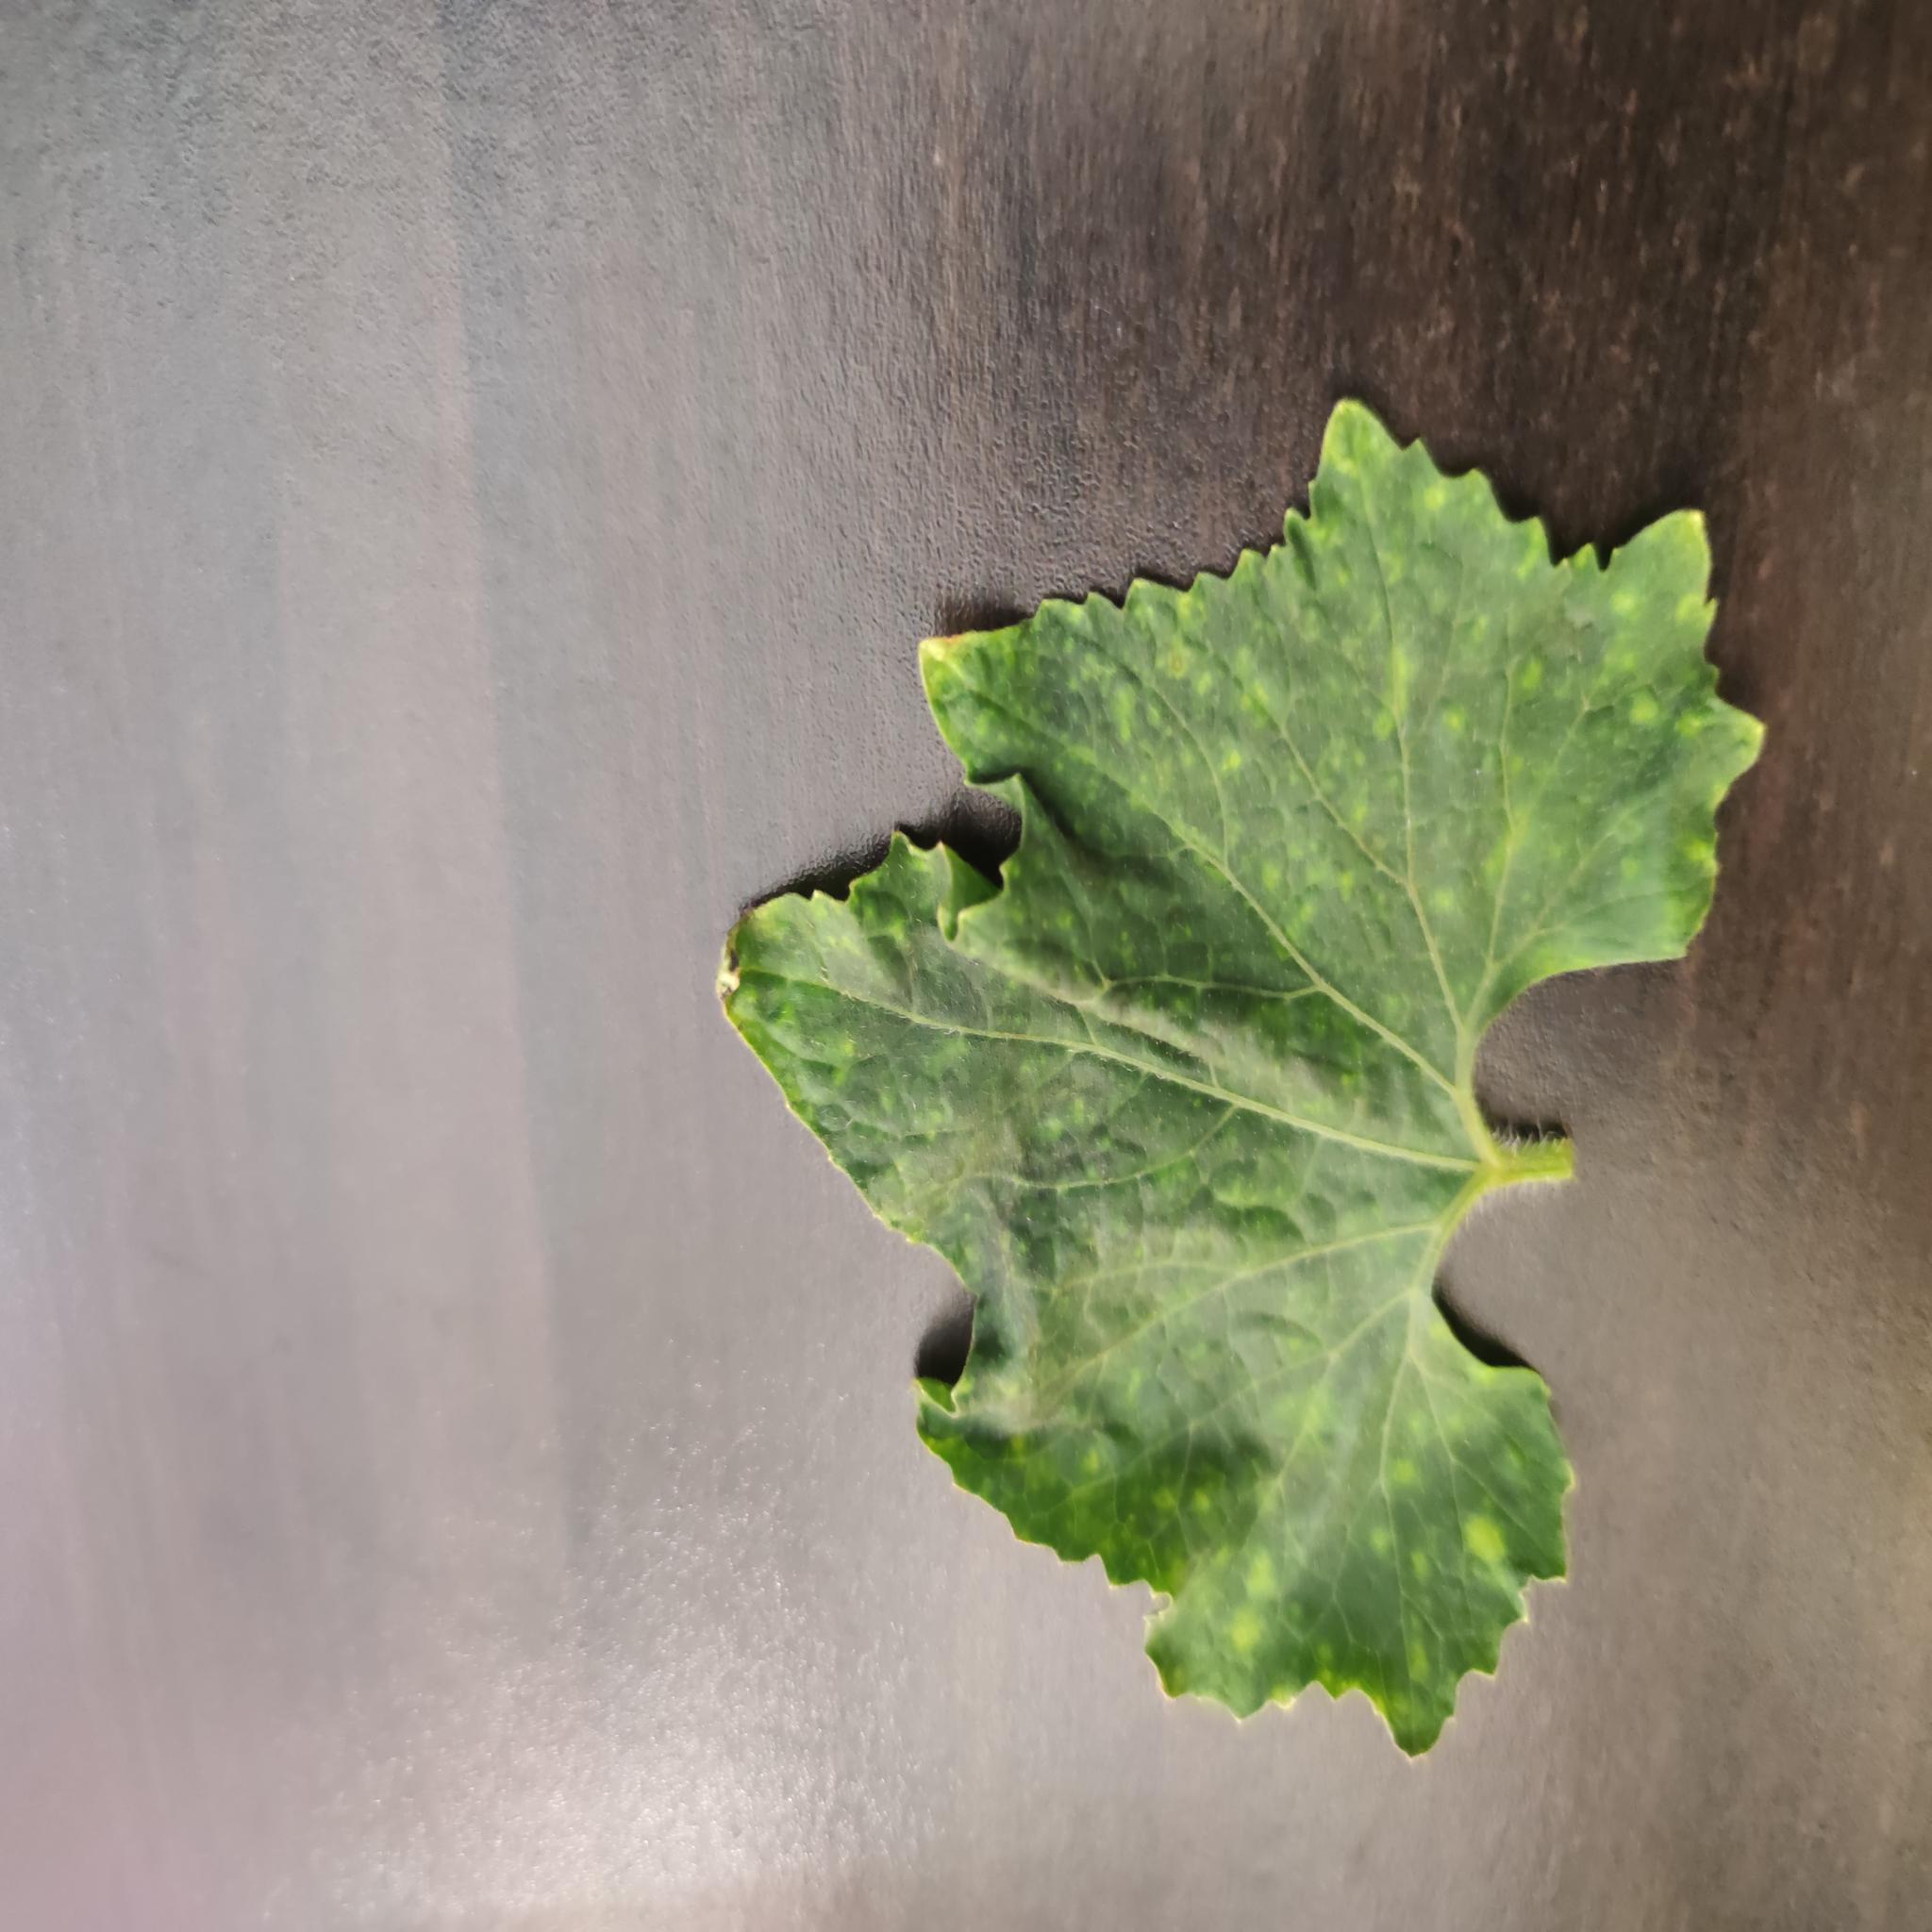
Label: Leaf curl